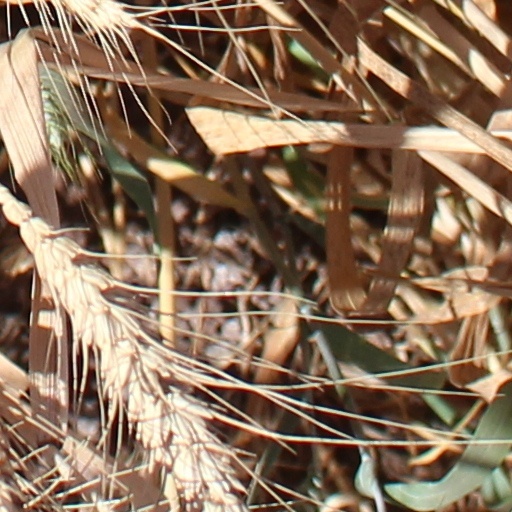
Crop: wheat